Answer in natural language. Considering the relative positions, is jules office chair above or below ight gray fabric sofa? Choose between the following options: above or below
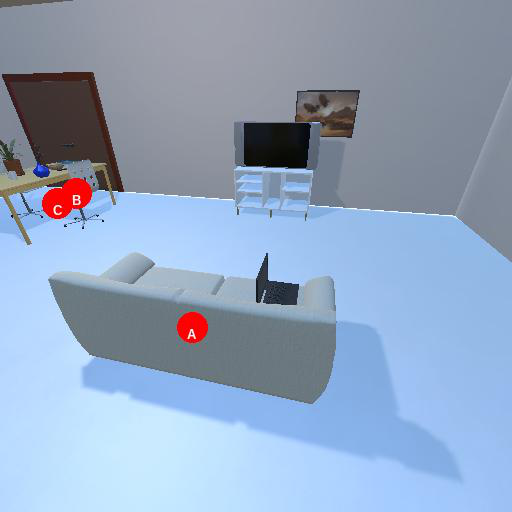
<answer>above</answer>